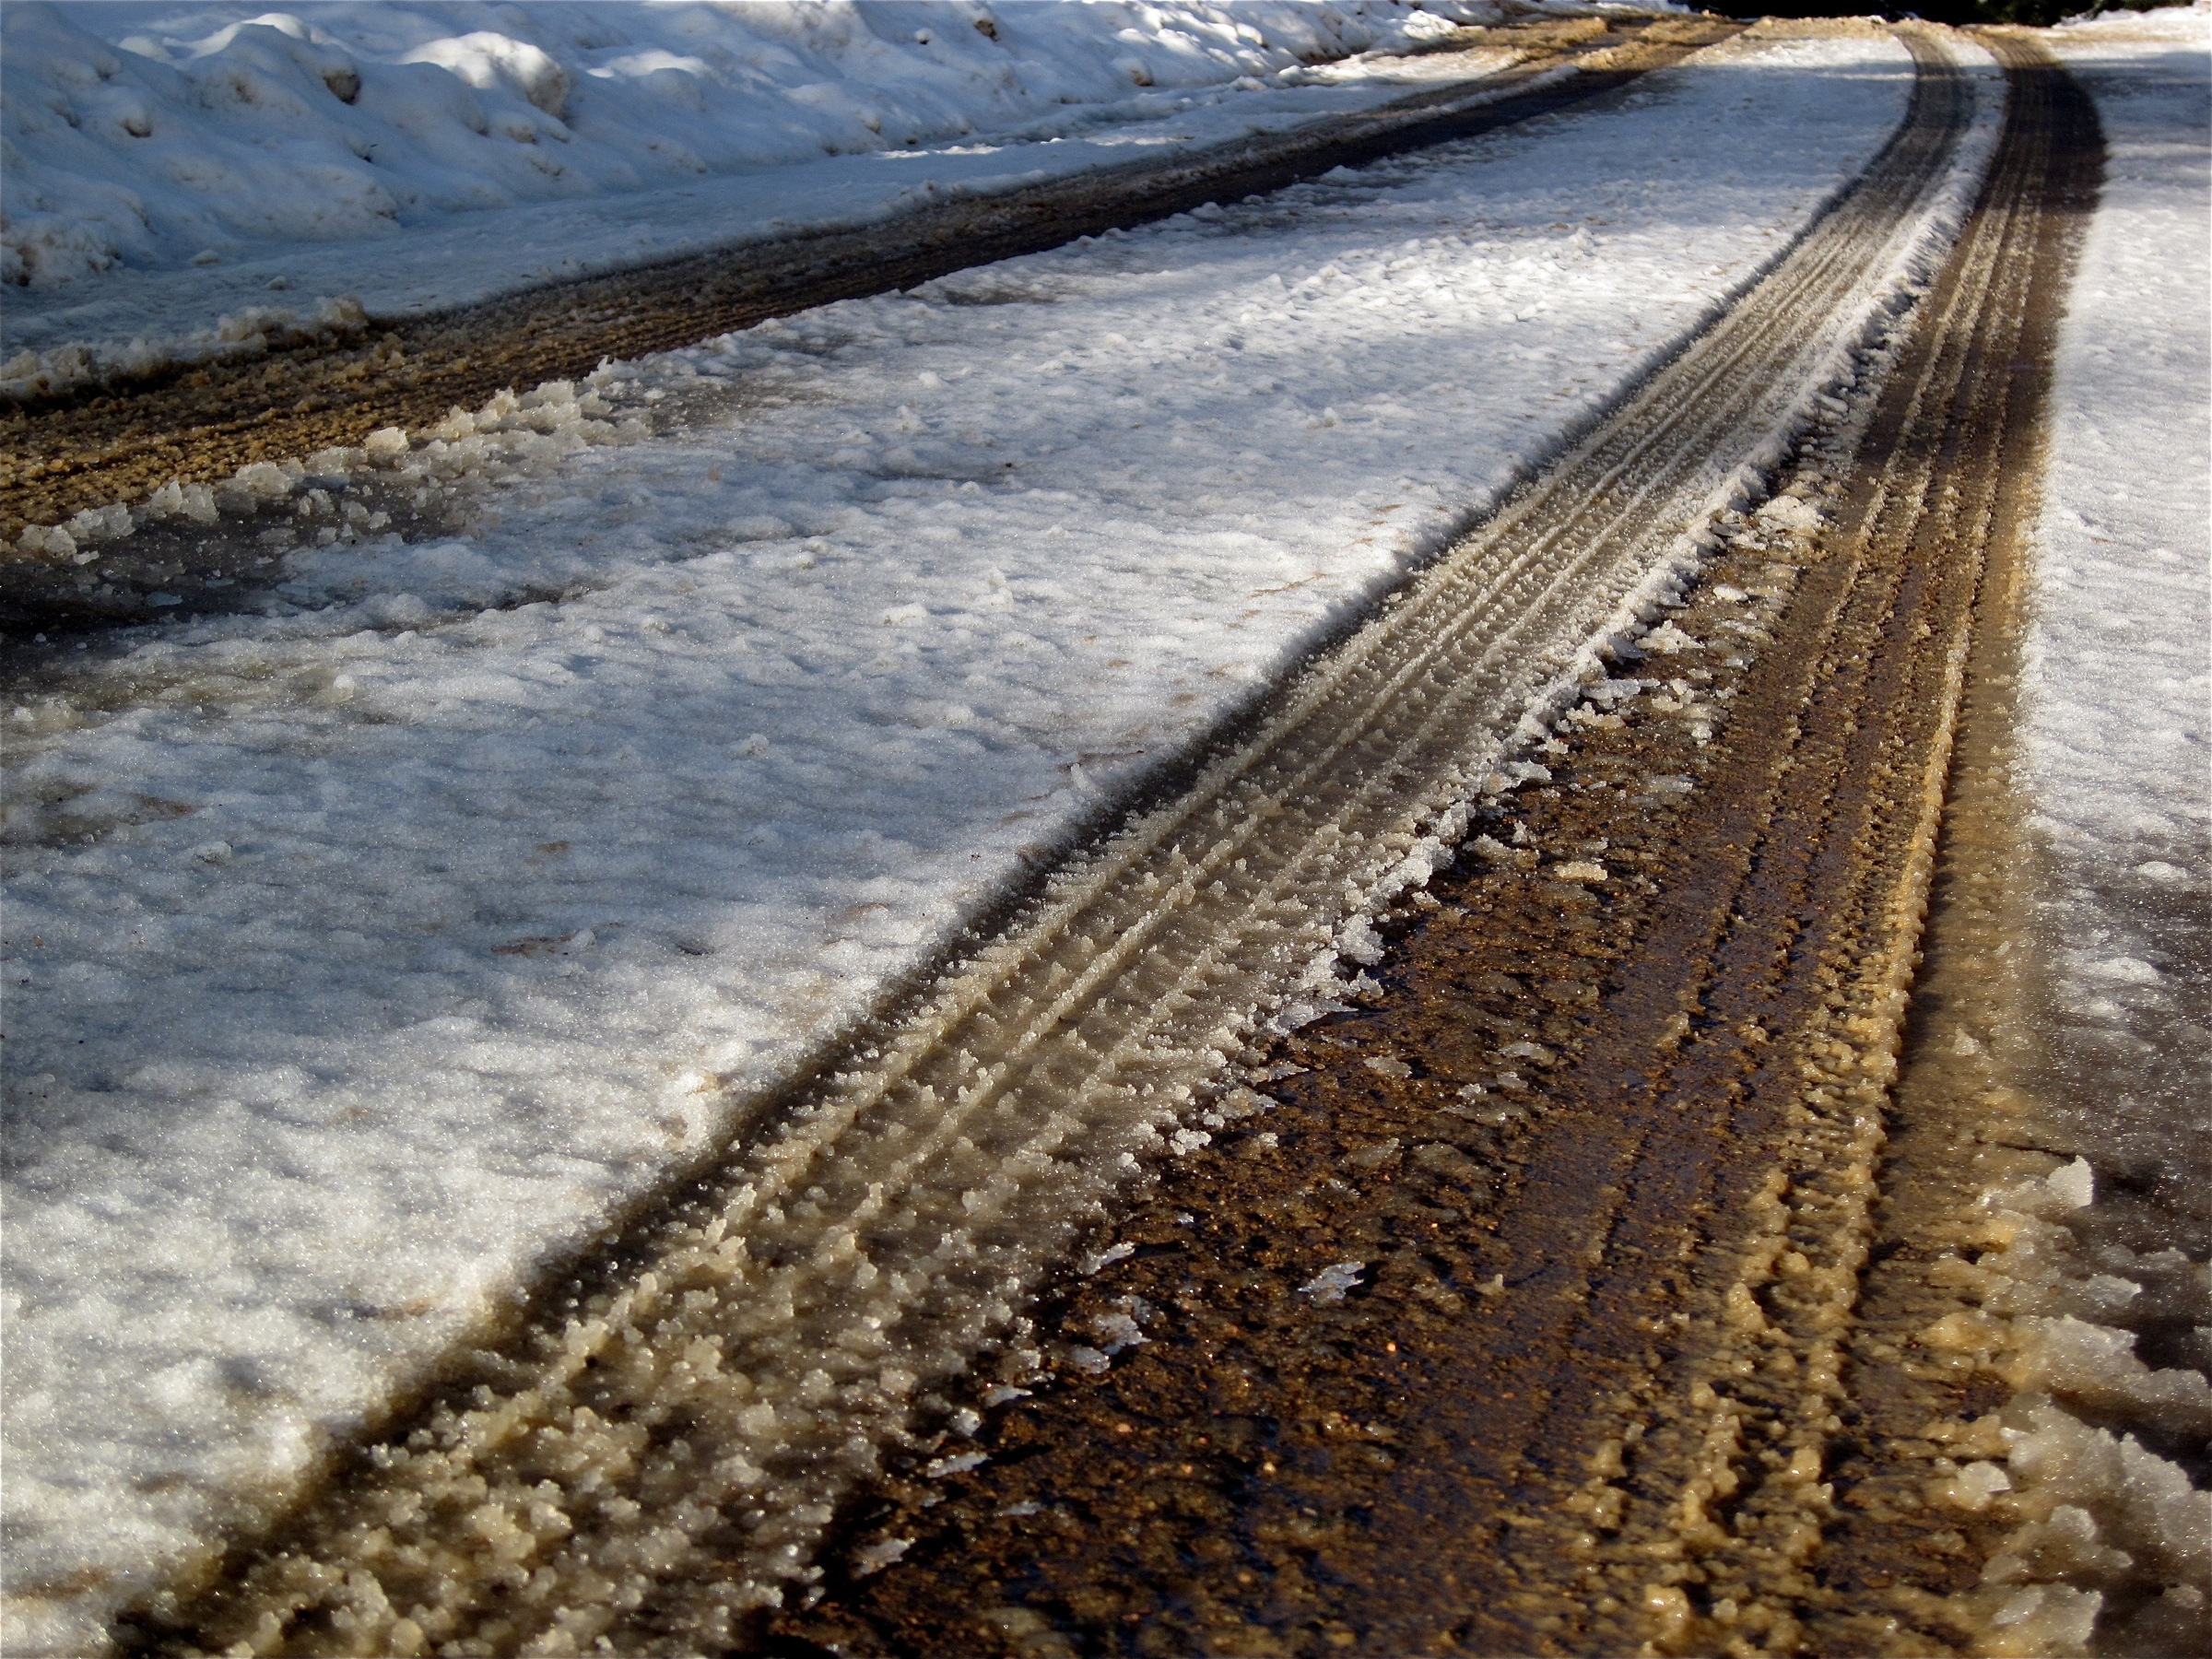
sea, coast, water, snow, track, wave, river, infrastructure